Saint-Nazaire

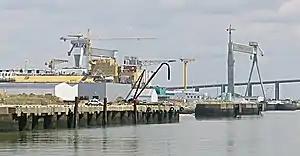
The shipyards of Chantiers de l'Atlantique, Saint-Nazaire

Saint-Nazaire railway station is served by both the TGV and regional trains and buses of the TER Pays de la Loire. TGV (high speed train) connection to Paris, Lyon, Marseille, Lille, and Strasbourg, with trains to Paris via the LGV Atlantique taking just over 2 hours. TER Pays de la Loire provides links to Nantes, Angers, Le Mans, La Roche sur Yon, and other regional cities and towns.